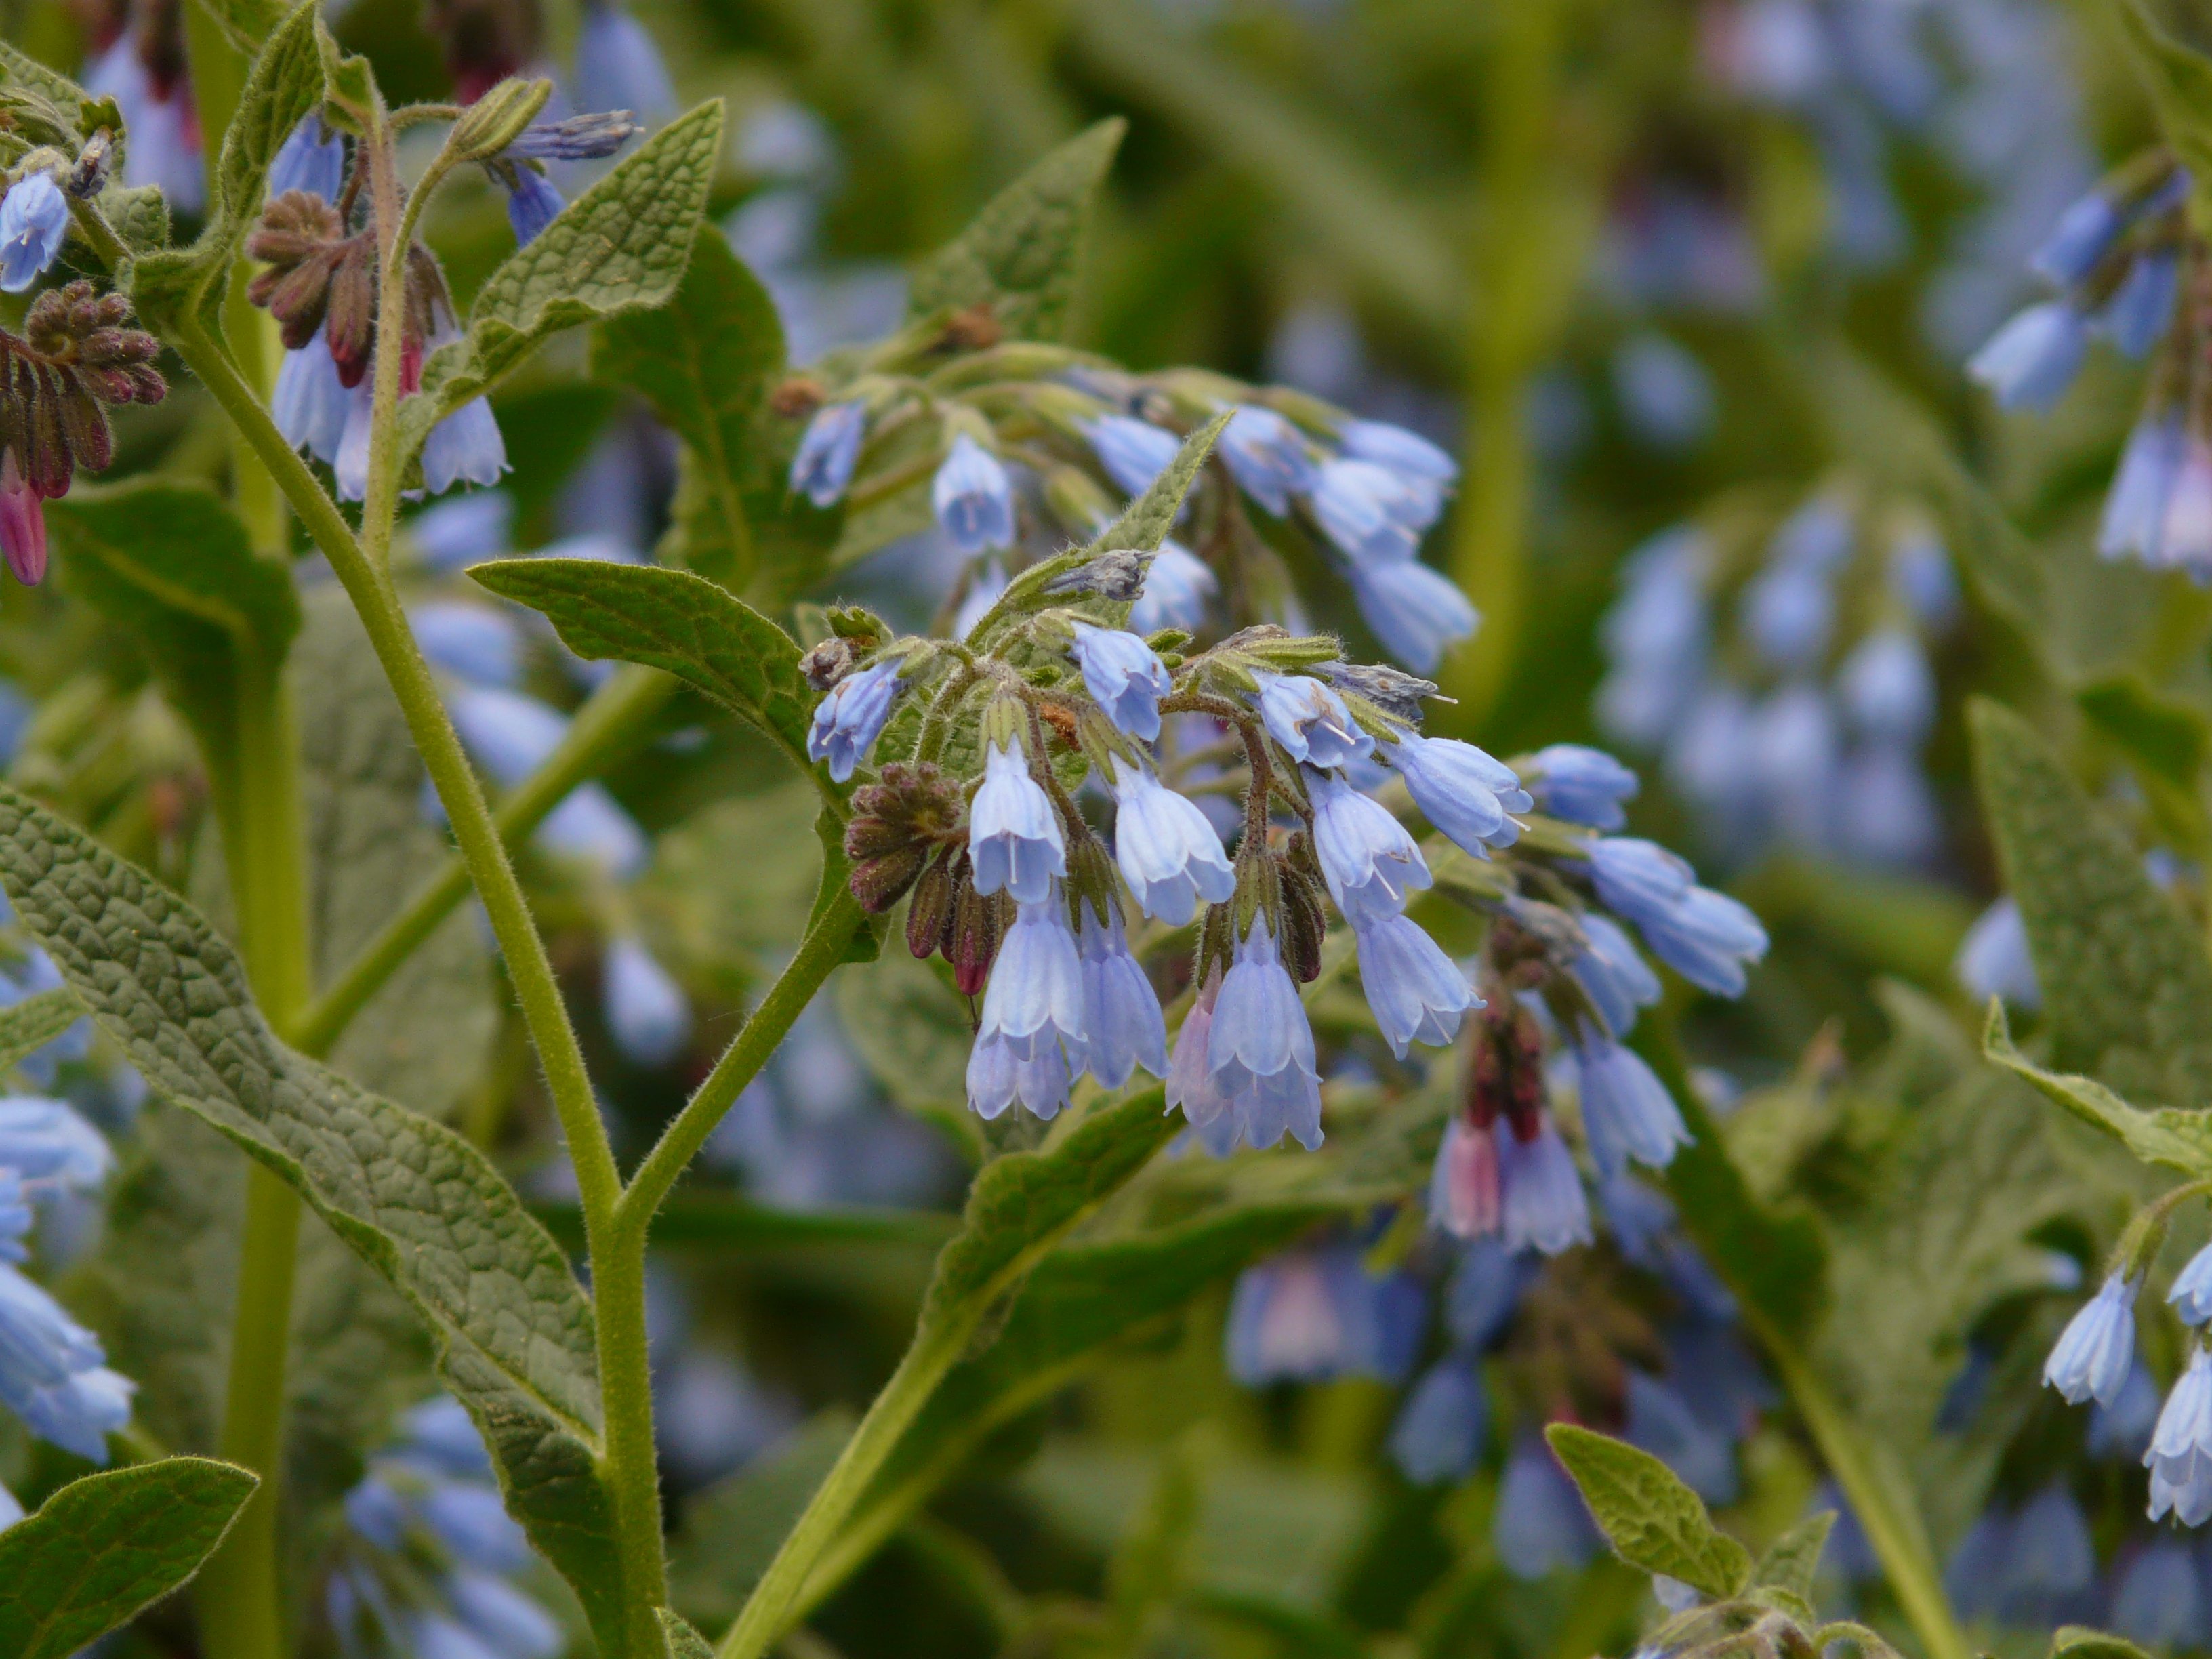
nature, blossom, plant, meadow, flower, bloom, bell, herb, produce, crop, botany, blue, hanging, garden, flora, wildflower, flowers, shrub, boraginaceae, macro photography, flowering plant, symphytum, comfrey, raublattgew chs, land plant, rough comfrey, symphytum asperum, caucasus feverfew, beinwurz